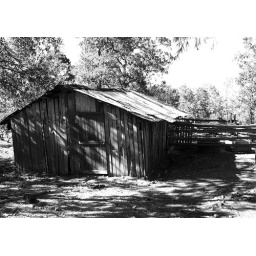
The barn at the remote spot. There were horses in there.